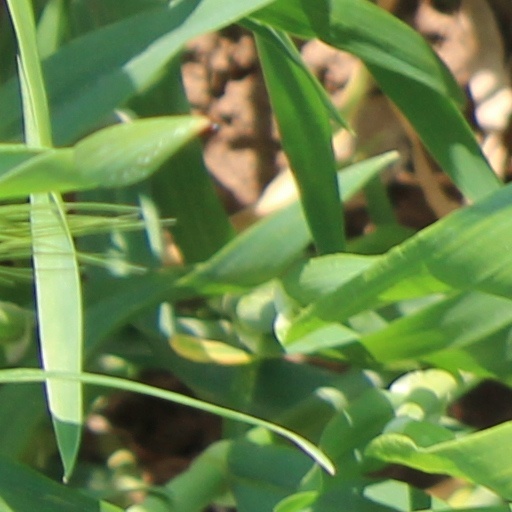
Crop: wheat